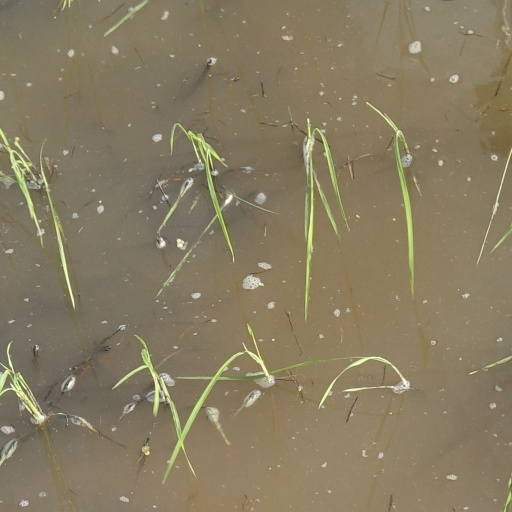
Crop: rice